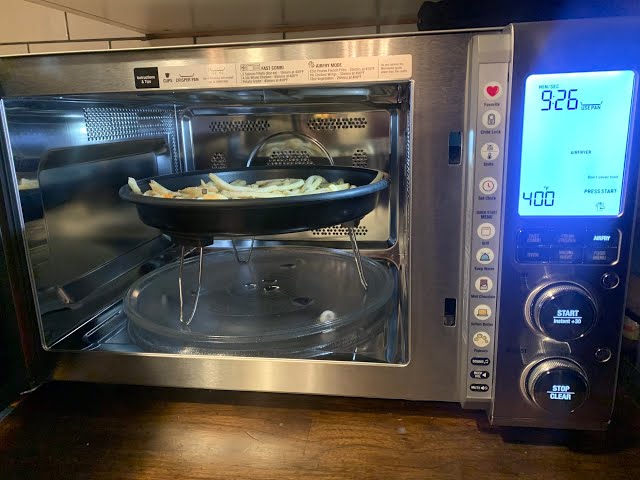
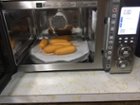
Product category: misc
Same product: yes